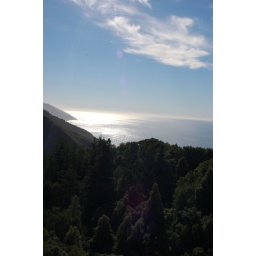
The trees in the canyon and the pretty cloud above. Shot from Ewoldsen trail